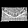
Label: Bag